Gaya Island

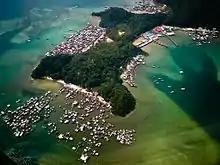
Kampung Pondo, with a huge colony of illegal immigrants housed in Gaya Island.

Starting from 1970s, Filipino-Moro refugees comprising Tausūg and Bajau peoples began to inhabit the island in their bid to escape from the war in the southern Philippines. Both the Malaysian federal government and the Sabah state government do not officially recognise the settlement and the inhabitants as they are known as illegal immigrants. The eastern shore of Gaya Island supports a well-known illegal Filipino colony, called "Kampung Lok Urai", with stilt houses girdling the beach as far as the eye can see. It has a 6,000 floating population of largely Filipinos who provide Kota Kinabalu with a source of cheap labour. It is considered a dangerous, high crime or "no-go" area by the police and Sabahan locals. The stilt houses are linked by walkways of weathered planks. As the population grew, new houses spread seaward, with no regard for sanitation. The population in the island have also been criticised for their rubbish throwing attitude, where most of the rubbish will be found floating around the sea near their settlements. Three fires in 1994, 1998 and in 2014 have wiped out nearly half of Kampung Pondo.